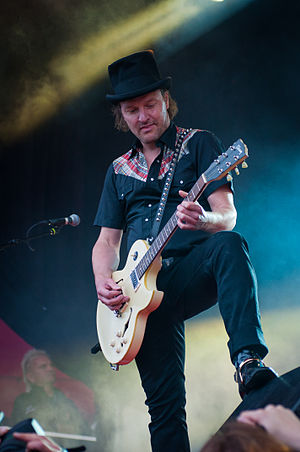
Jacob Binzer
Jacob Binzer under en koncert i 2012.
Jacob 'Cobber' Binzer er en dansk rockmusiker, der siden 1984 har været lead guitarist og backing vokal i D-A-D.